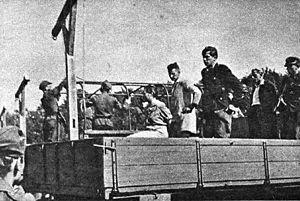
Jenny-Wanda Barkmann est une gardienne de camp de concentration nazi.